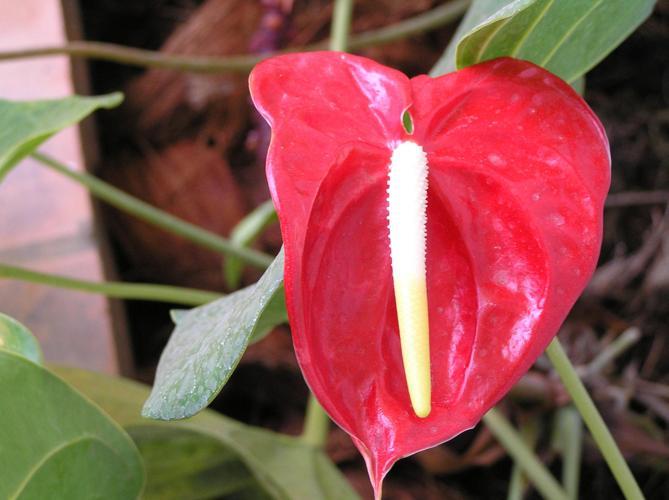
Label: anthurium